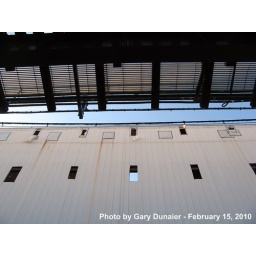
Yankee Stadium Demolition, 02/15/10: street level view of "holes" in the outfield wall (IMG_3446)